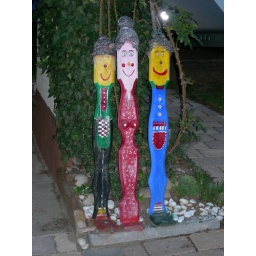
Three little wooden sentries stand outside the door of somebody's home in a residential section of our volksmarch.